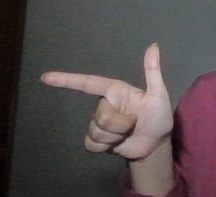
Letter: yaa